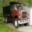
Label: truck